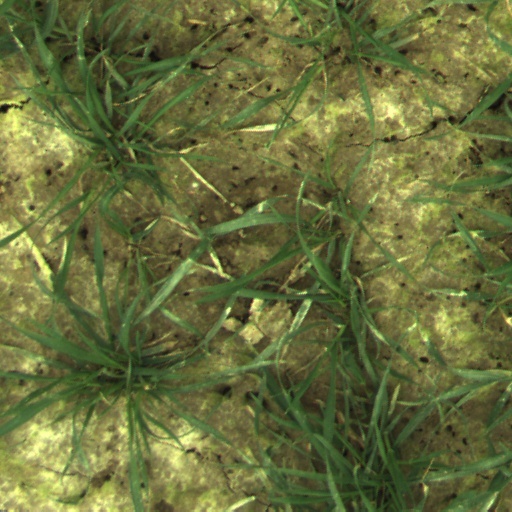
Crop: wheat